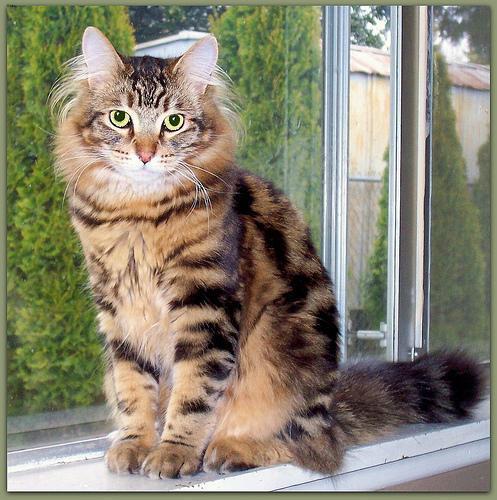
Maine Coon